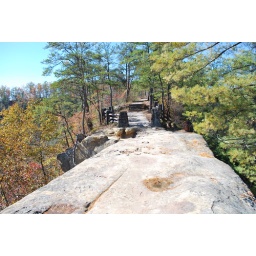
Walking across sky bridge in Natural Bridge State Park. Powell Co., Kentucky USA